Luisenschule (Posen)

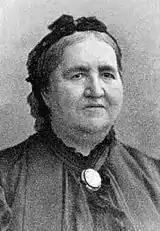

Personal ingenuity of Barth and opening of the teachers' seminar produced growth and expansion of Luisenschule; the number of girls grew from 200 in the early 1840s to 300 in the early 1850s; some of them, like Auguste Schmidt, later grew to public figures. Though initially the number of German students was only slightly higher than that of the Polish ones, the latter was in steady decline. More and more Jewish girls were enrolling; initially Barth tried to prevent the phenomenon, but once the Poles started leaving this policy was no longer tenable. Luisenschule dropped its numerus clausus rules, resulting in the Jews approaching 50% of all students; one of them was Ida Barber, later to be known as a novelist. The anxious Luisenstiftung board unsuccessfully tried to regain control, until in 1851 and in agreement with Regierungsbezirk the 15% limit for the Jews was brought back into force.